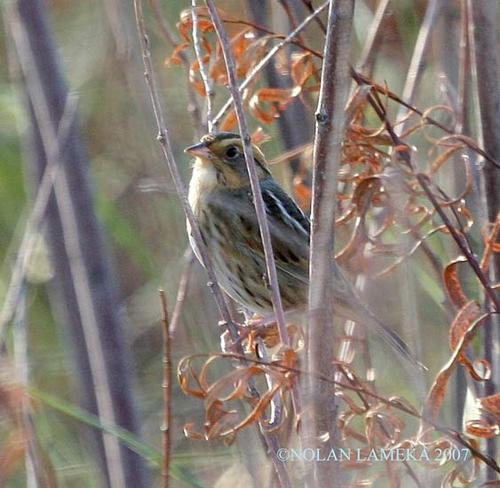
a white breasted bird with a small narrowly pointed back with white wingbars.
this is a white and black bird with a pointy beak.
a light brown bird with white underbelly and small beaka bird with a small triangular bill, yellow eyebrow and spotted black and white breast.
a medium sized bird with a small bill and black eyes, and a multicolored body
this bird is white with brown and has a very short beak.
this bird has white wingbars and a pointed beak.
this bird has a short stubby bill with brown and white plumage.
the small bird has a light colored eye brow, a multi colored belly, and a round dark eye.
a small round bird with a black, white, gray coloration.
Species: Nelson Sharp Tailed Sparrow